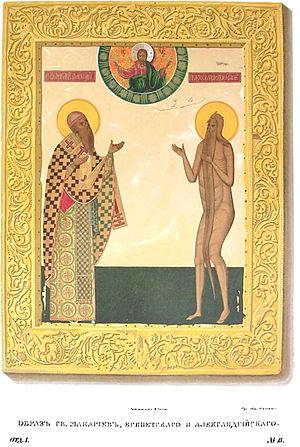
Macaire d'Alexandrie est un moine égyptien et père du désert du IVᵉ siècle.